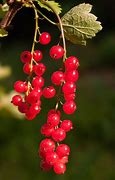
Label: redcurrant